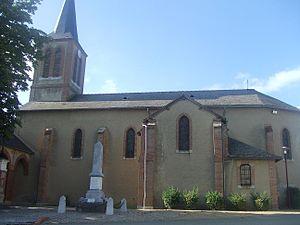
Lamayou est une commune française, située dans le département des Pyrénées-Atlantiques en région Nouvelle-Aquitaine.